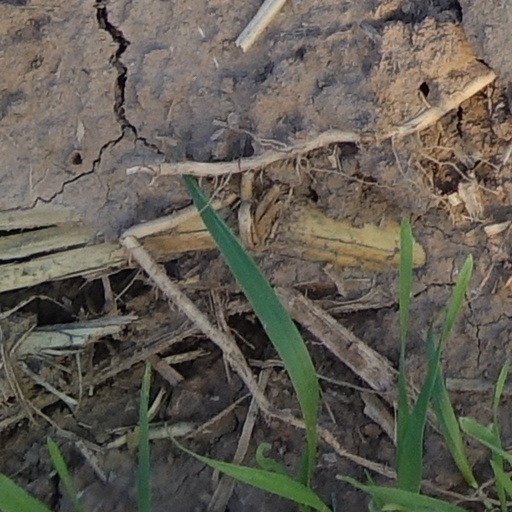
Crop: wheat